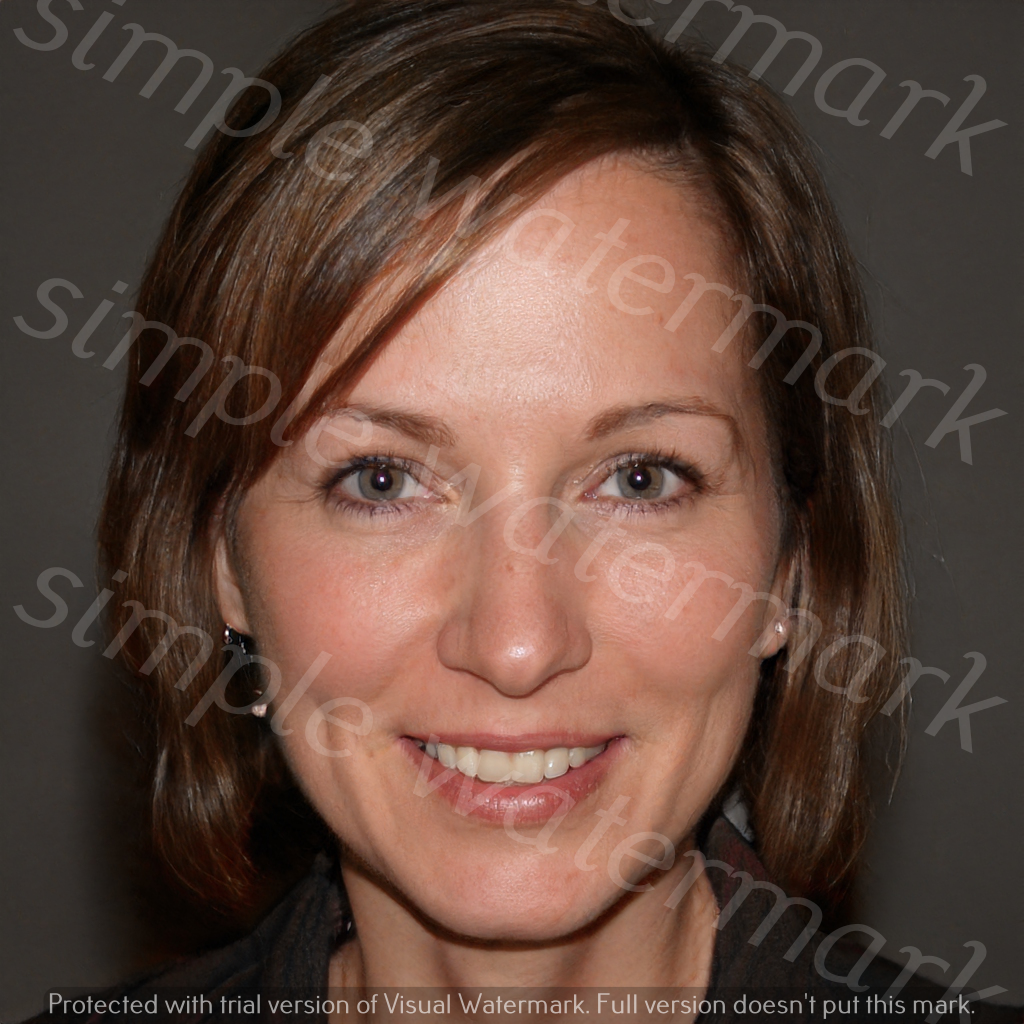
Label: Watermark